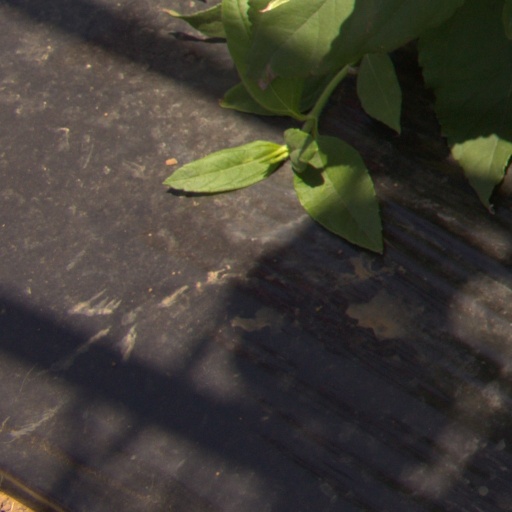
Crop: Jerusalem artichoke